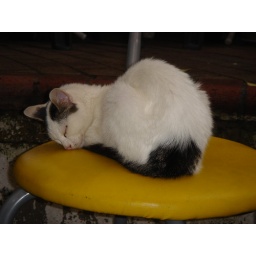
Cat sleeping peacefully on a chair in a university campus' garden crowded with students.